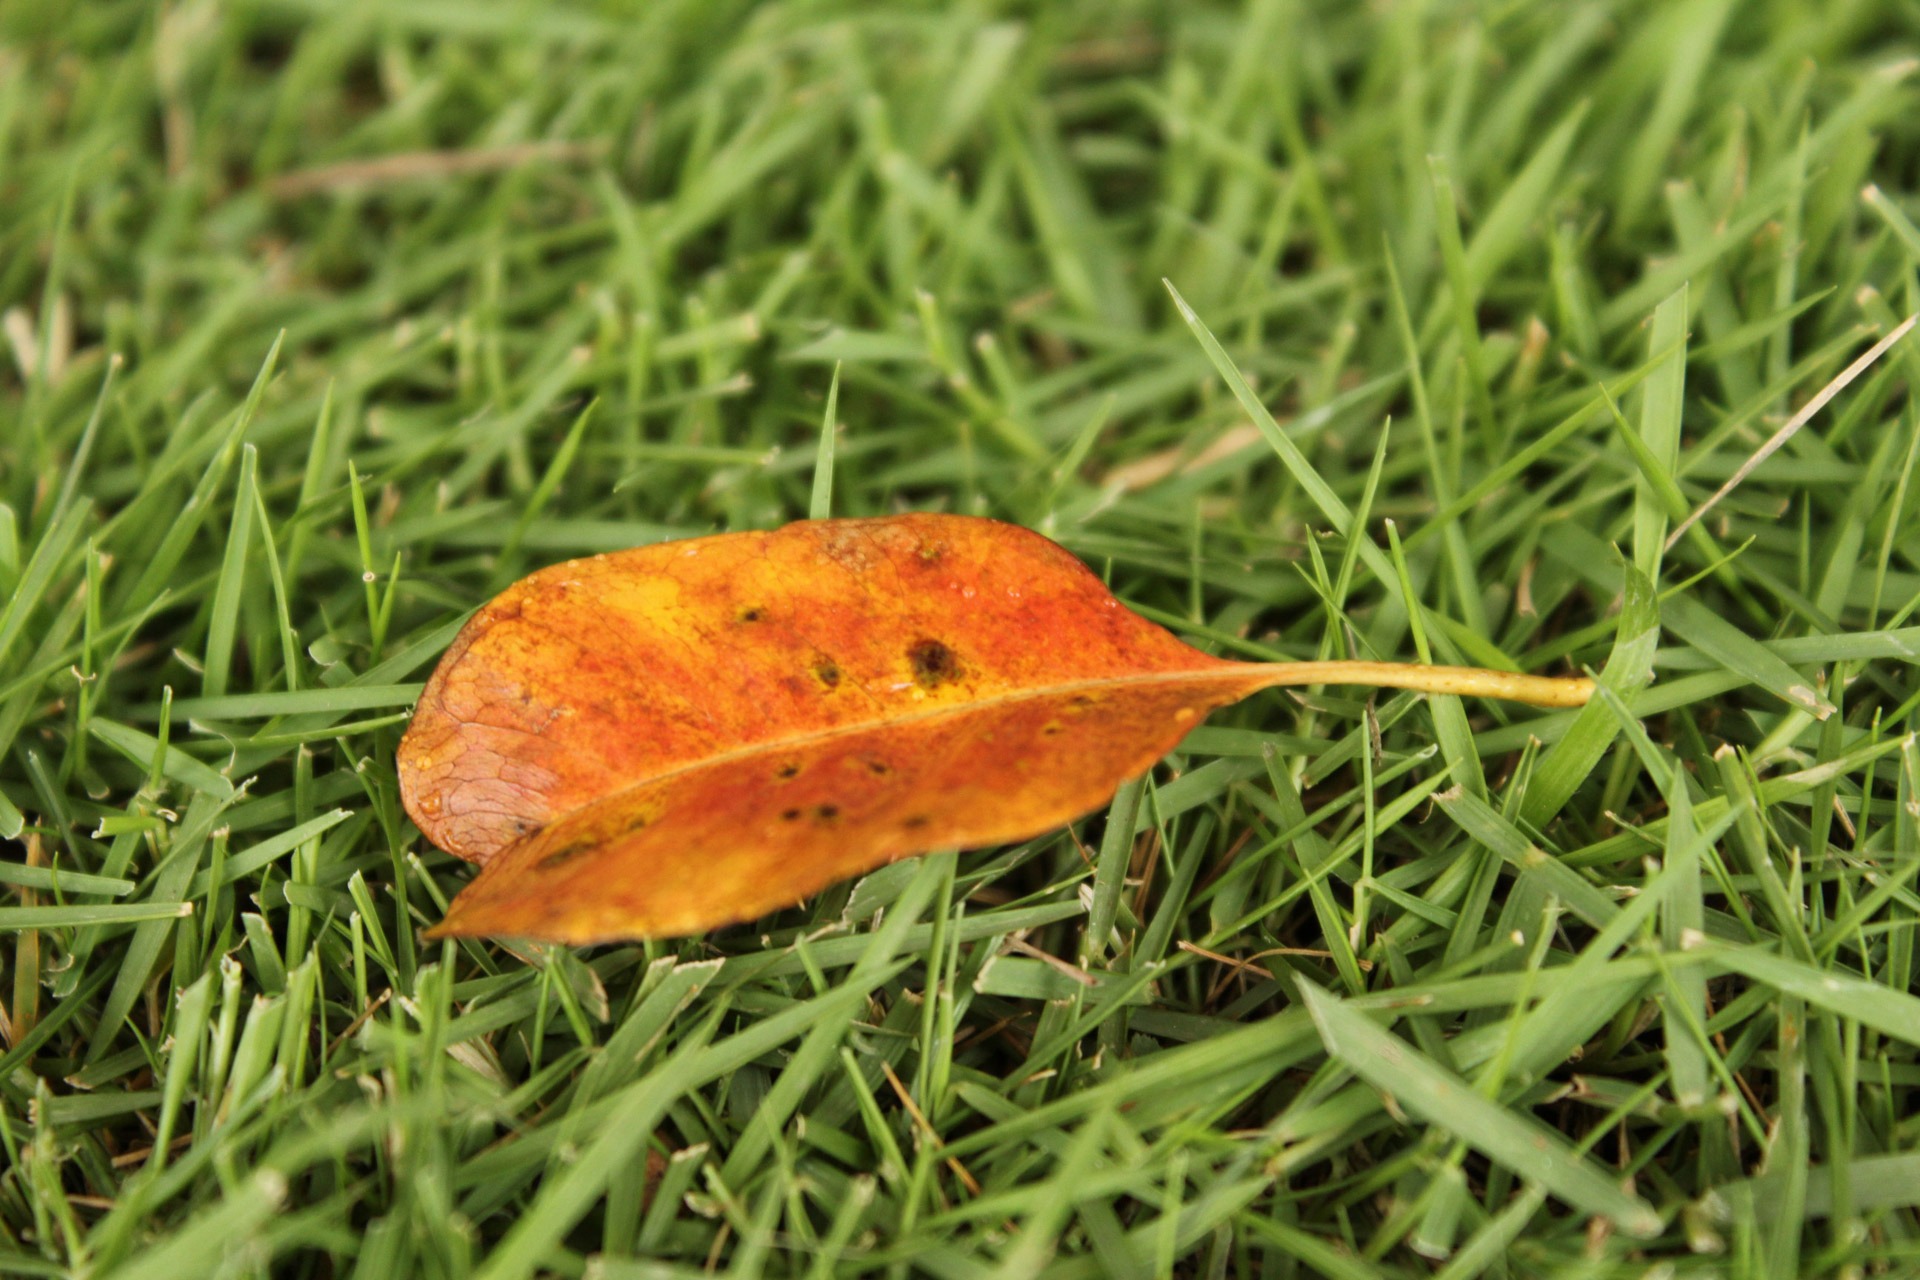
tree, nature, grass, plant, lawn, leaf, fall, flower, green, produce, autumn, botany, flora, green grass, macro photography, orange leaf, grass family, land plant, one leaf, small leaves